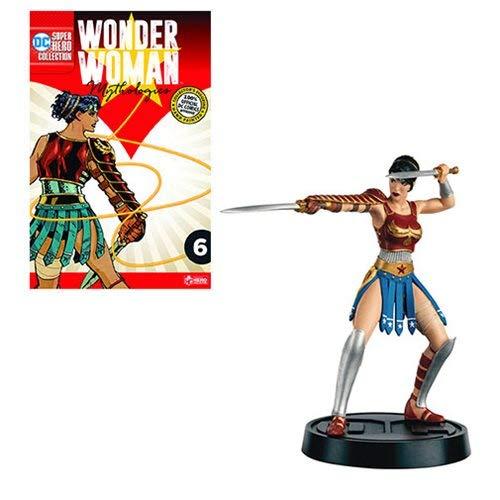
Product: Eaglemoss DC Super Hero Collection: Wonder Woman Mythologies #06 Divine Armor Figurine
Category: Toys & Games | Toy Figures & Playsets
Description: All-new miniseries explores the myriad faces of DC Comics' best-known female hero.
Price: $17.88
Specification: ProductDimensions:3x2x5inches|ItemWeight:8.8ounces|ShippingWeight:8.8ounces(Viewshippingratesandpolicies)|ASIN:B07NGZH7QV|Manufacturerrecommendedage:15yearsandup